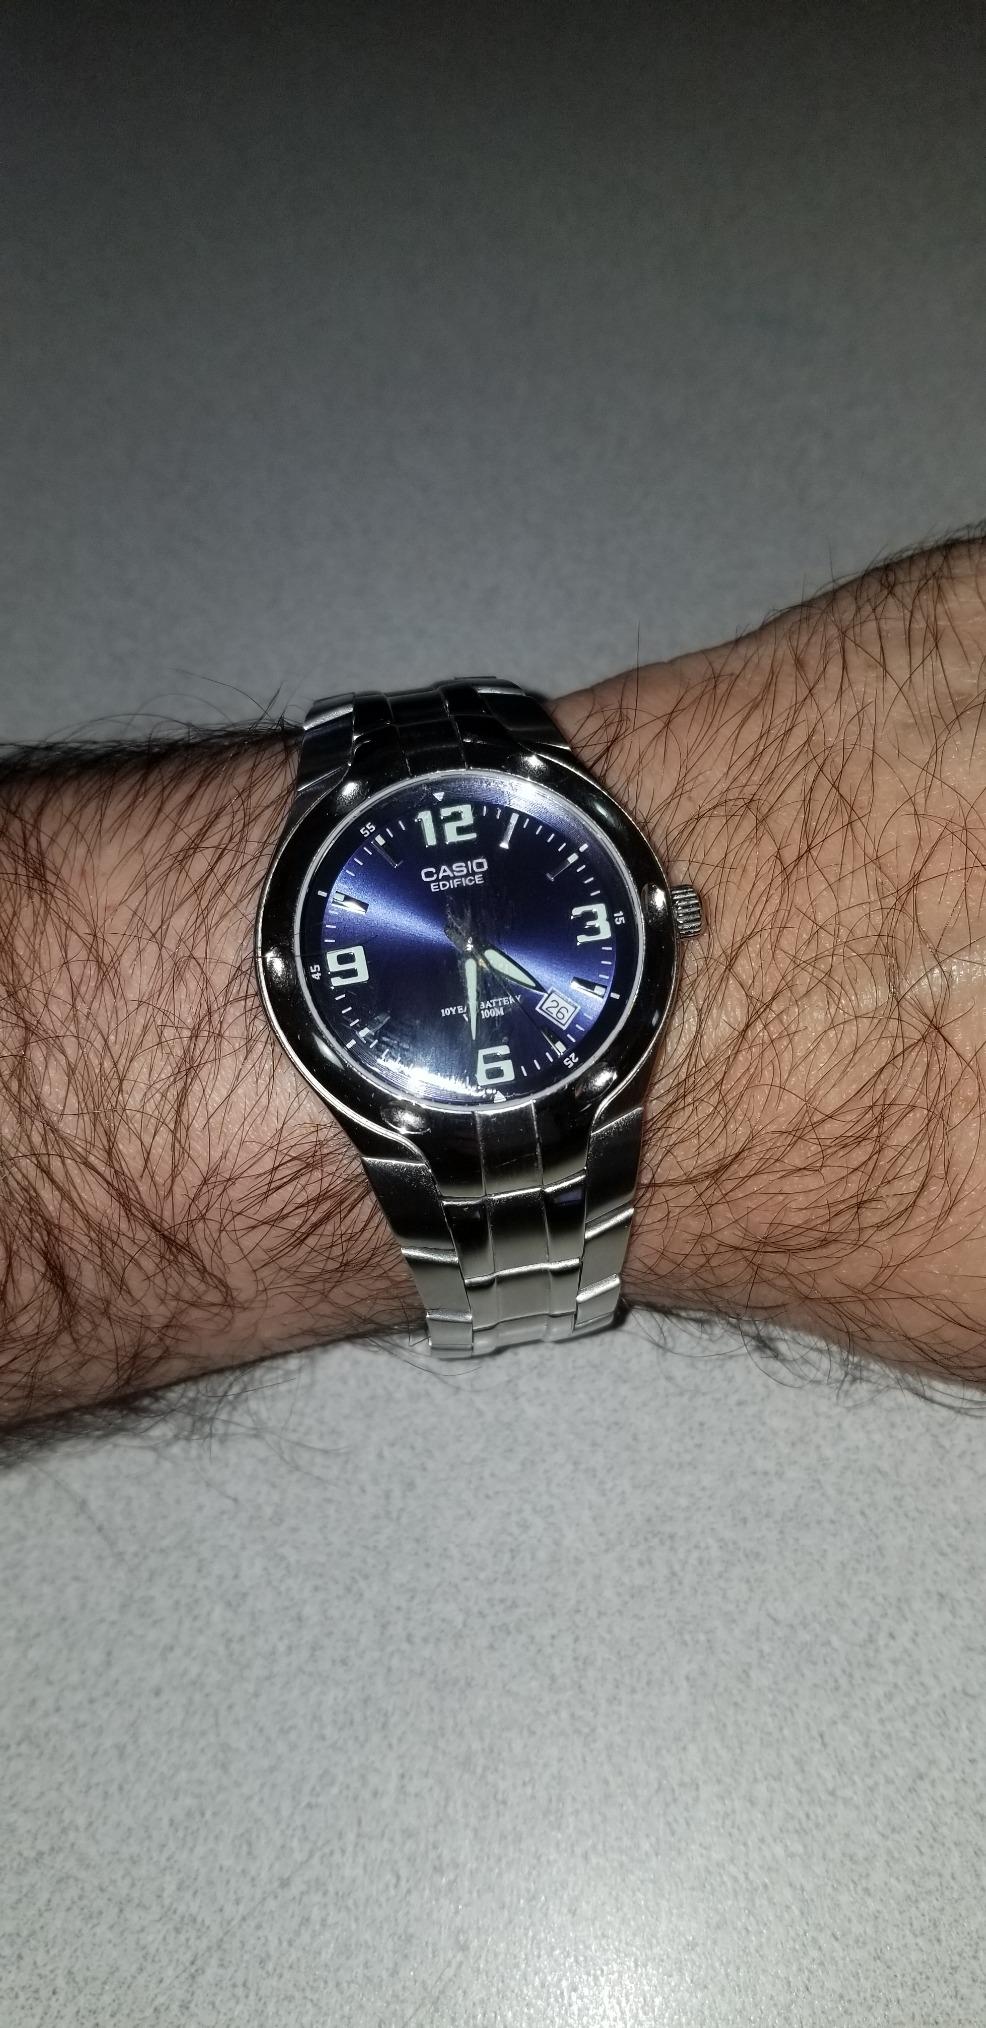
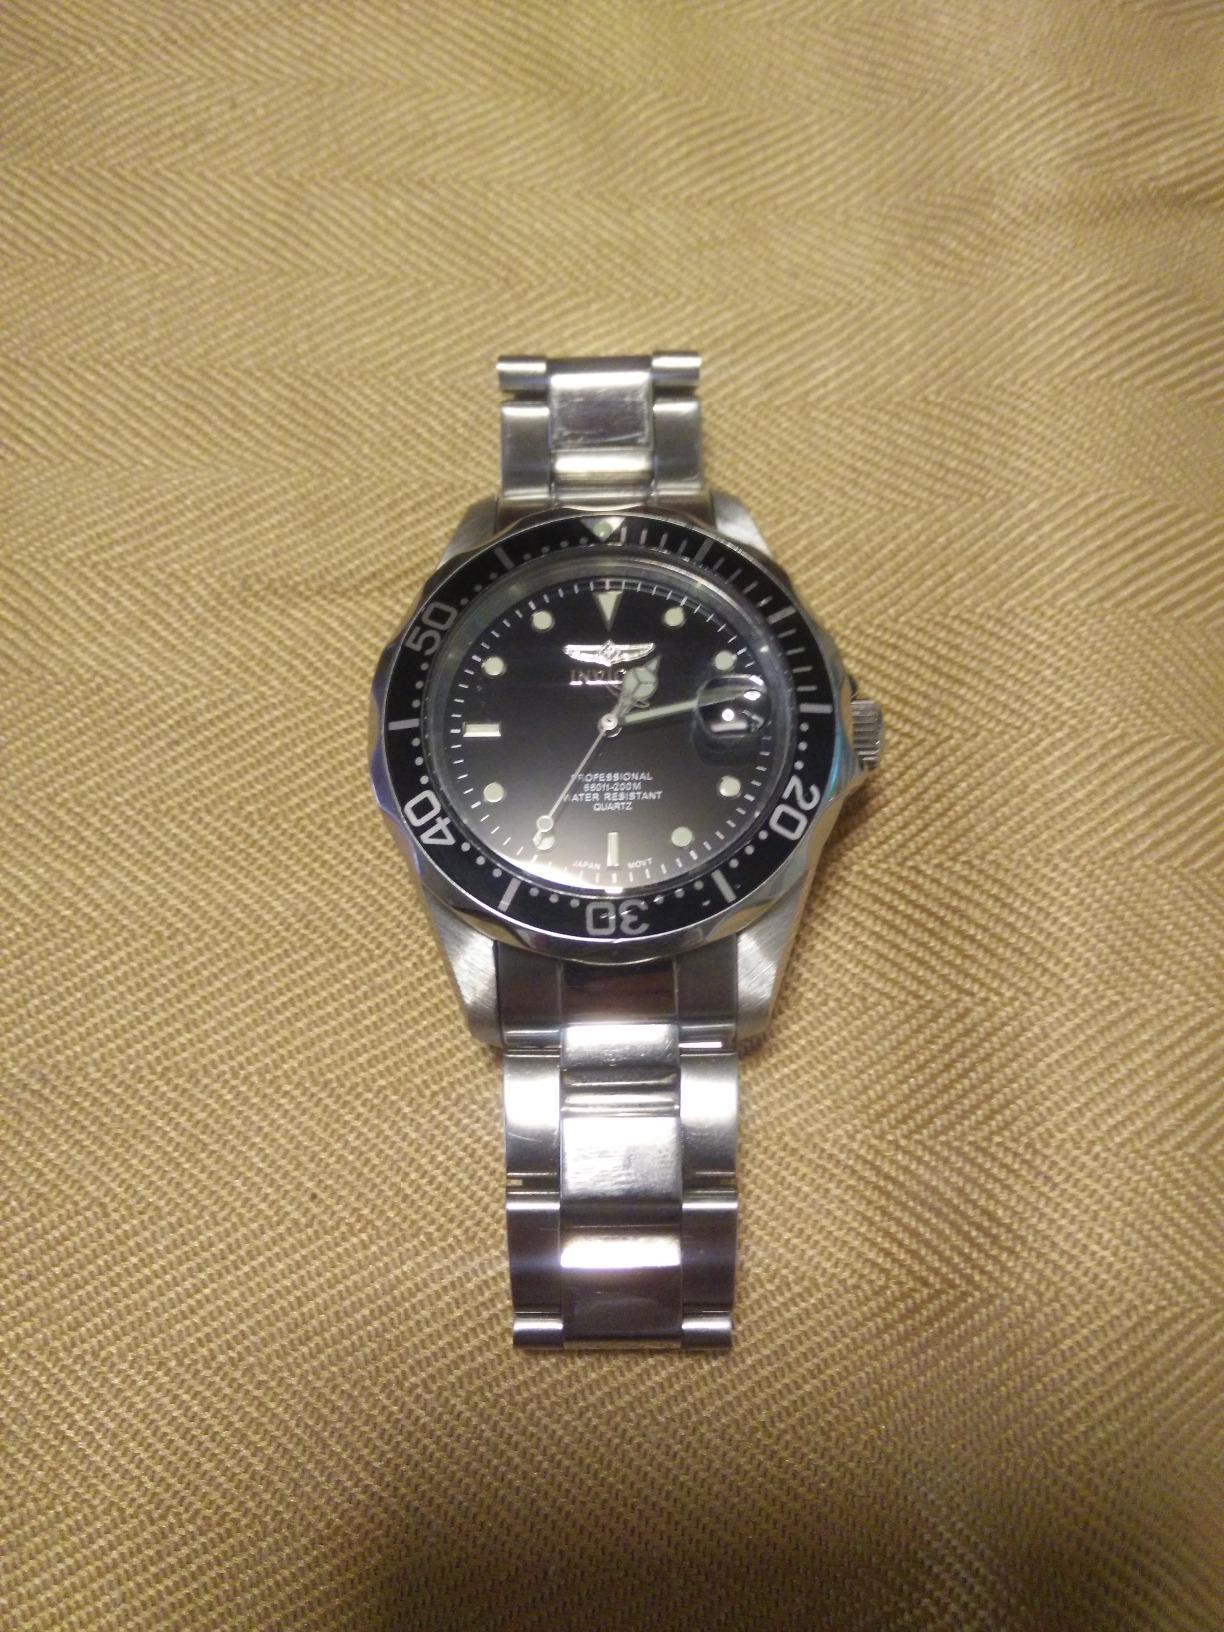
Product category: accessories_watch
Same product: no